The Mistress of the World

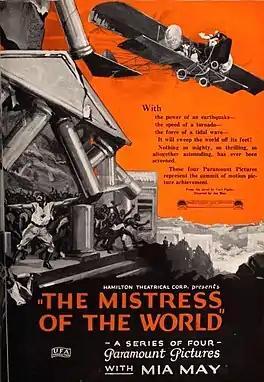
1919 ad

The Mistress of the World is an eight-part 1919 silent film made in the Weimar Republic starring Mia May in the lead role. The film, under the creative control of director Joe May, is noted for bringing together talent from across German cinema, including many who would work behind the camera during the emergence of German Expressionist cinema.